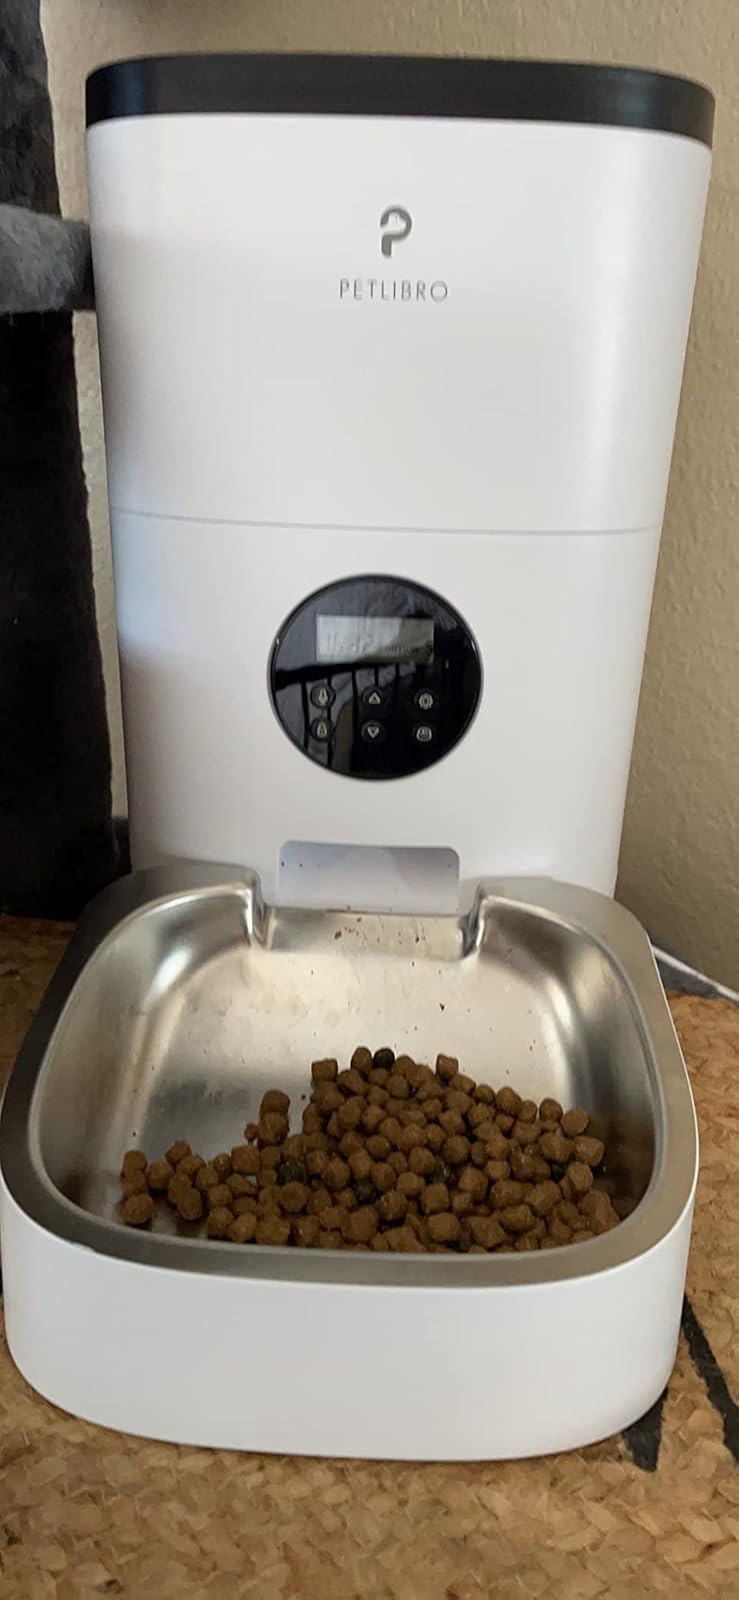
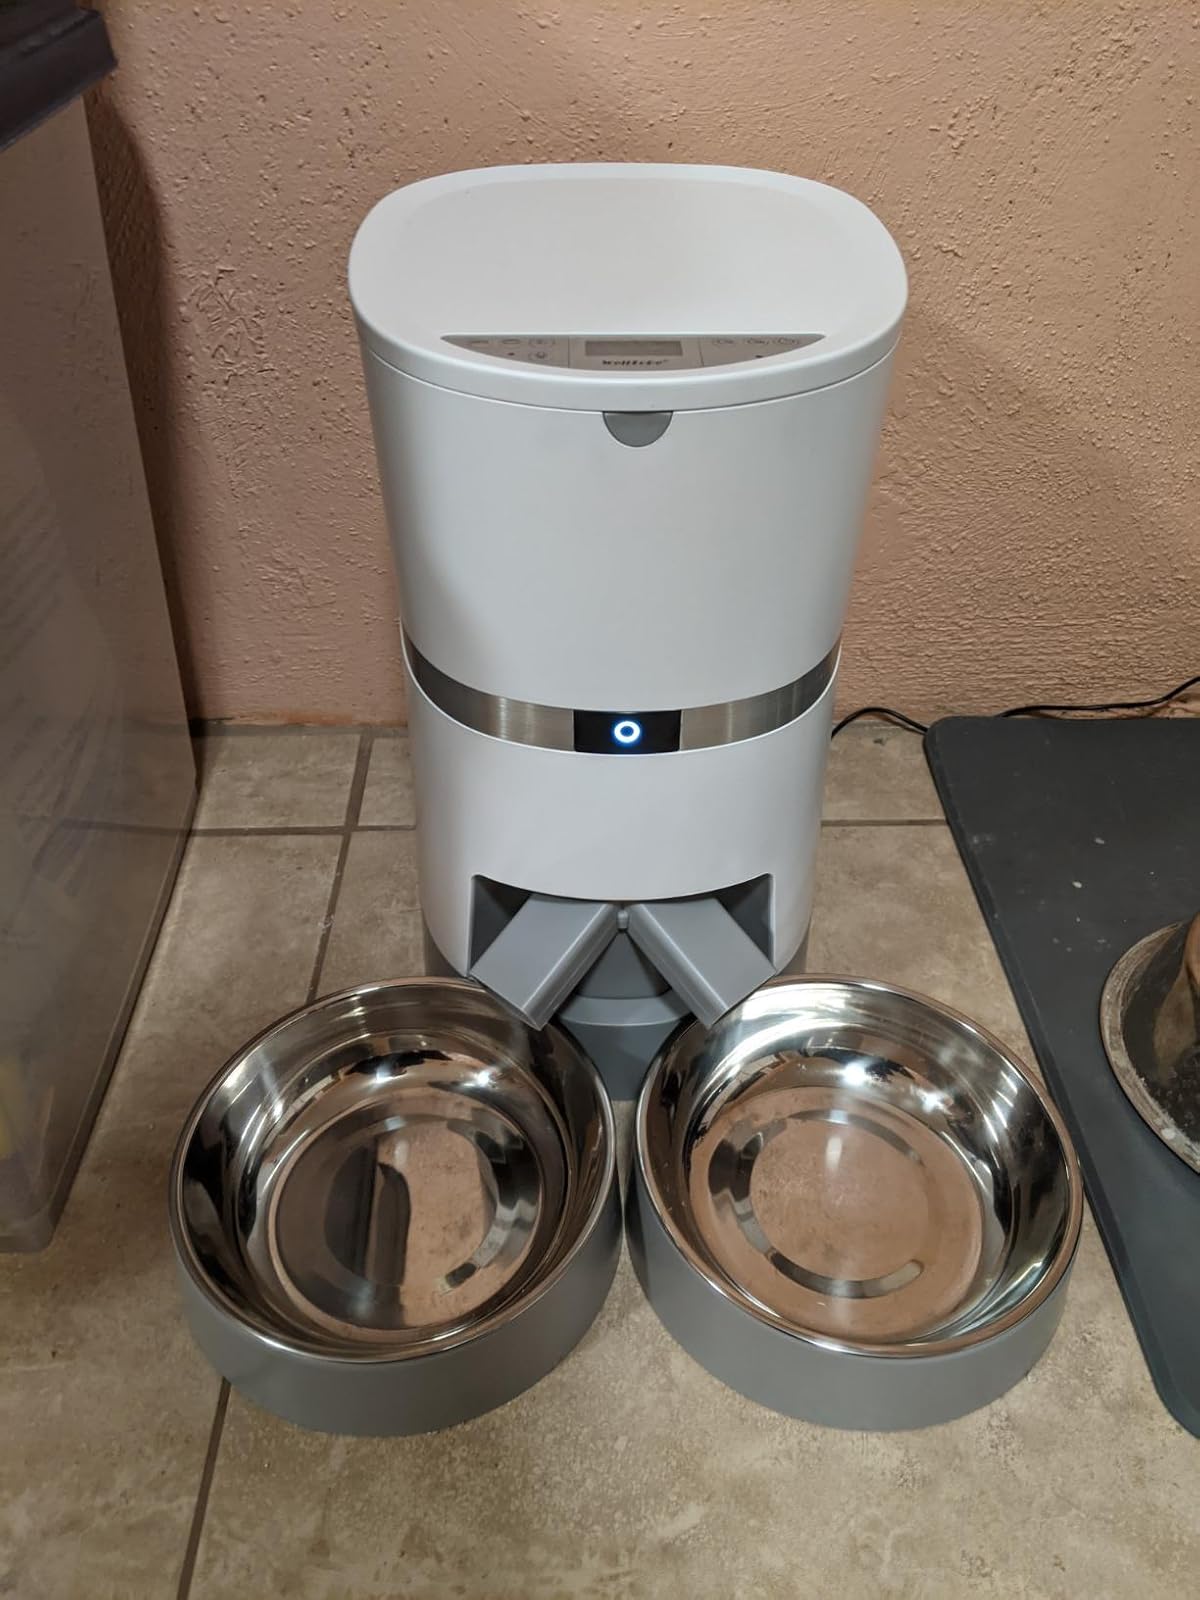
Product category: items_feeder
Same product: no